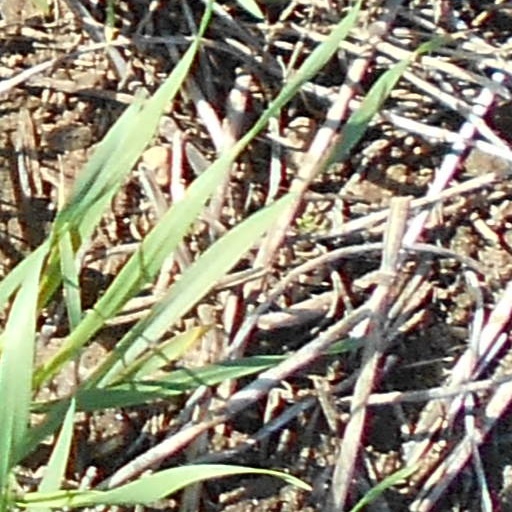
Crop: wheat